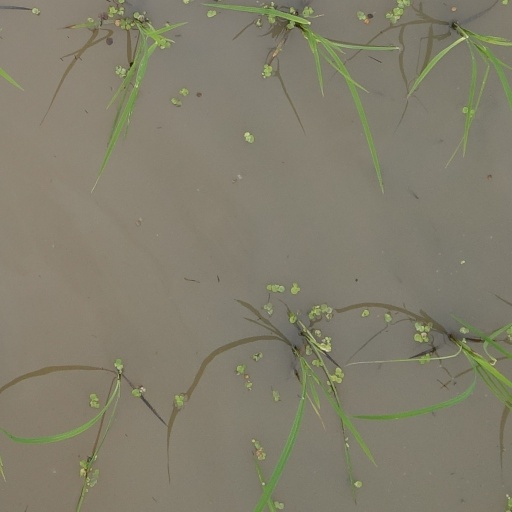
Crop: rice